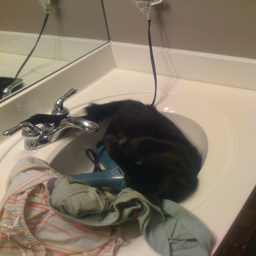
A cat laying in a bathroom sink with a blow dryer.
Black cat laying in sink with a plugged in hair dryer.
There is a pile of clothes in a bathroom sink
a animal in a bathroom sink with a blow drier inside
A black cat sits in a bathroom sink cuddling a hair dryer.